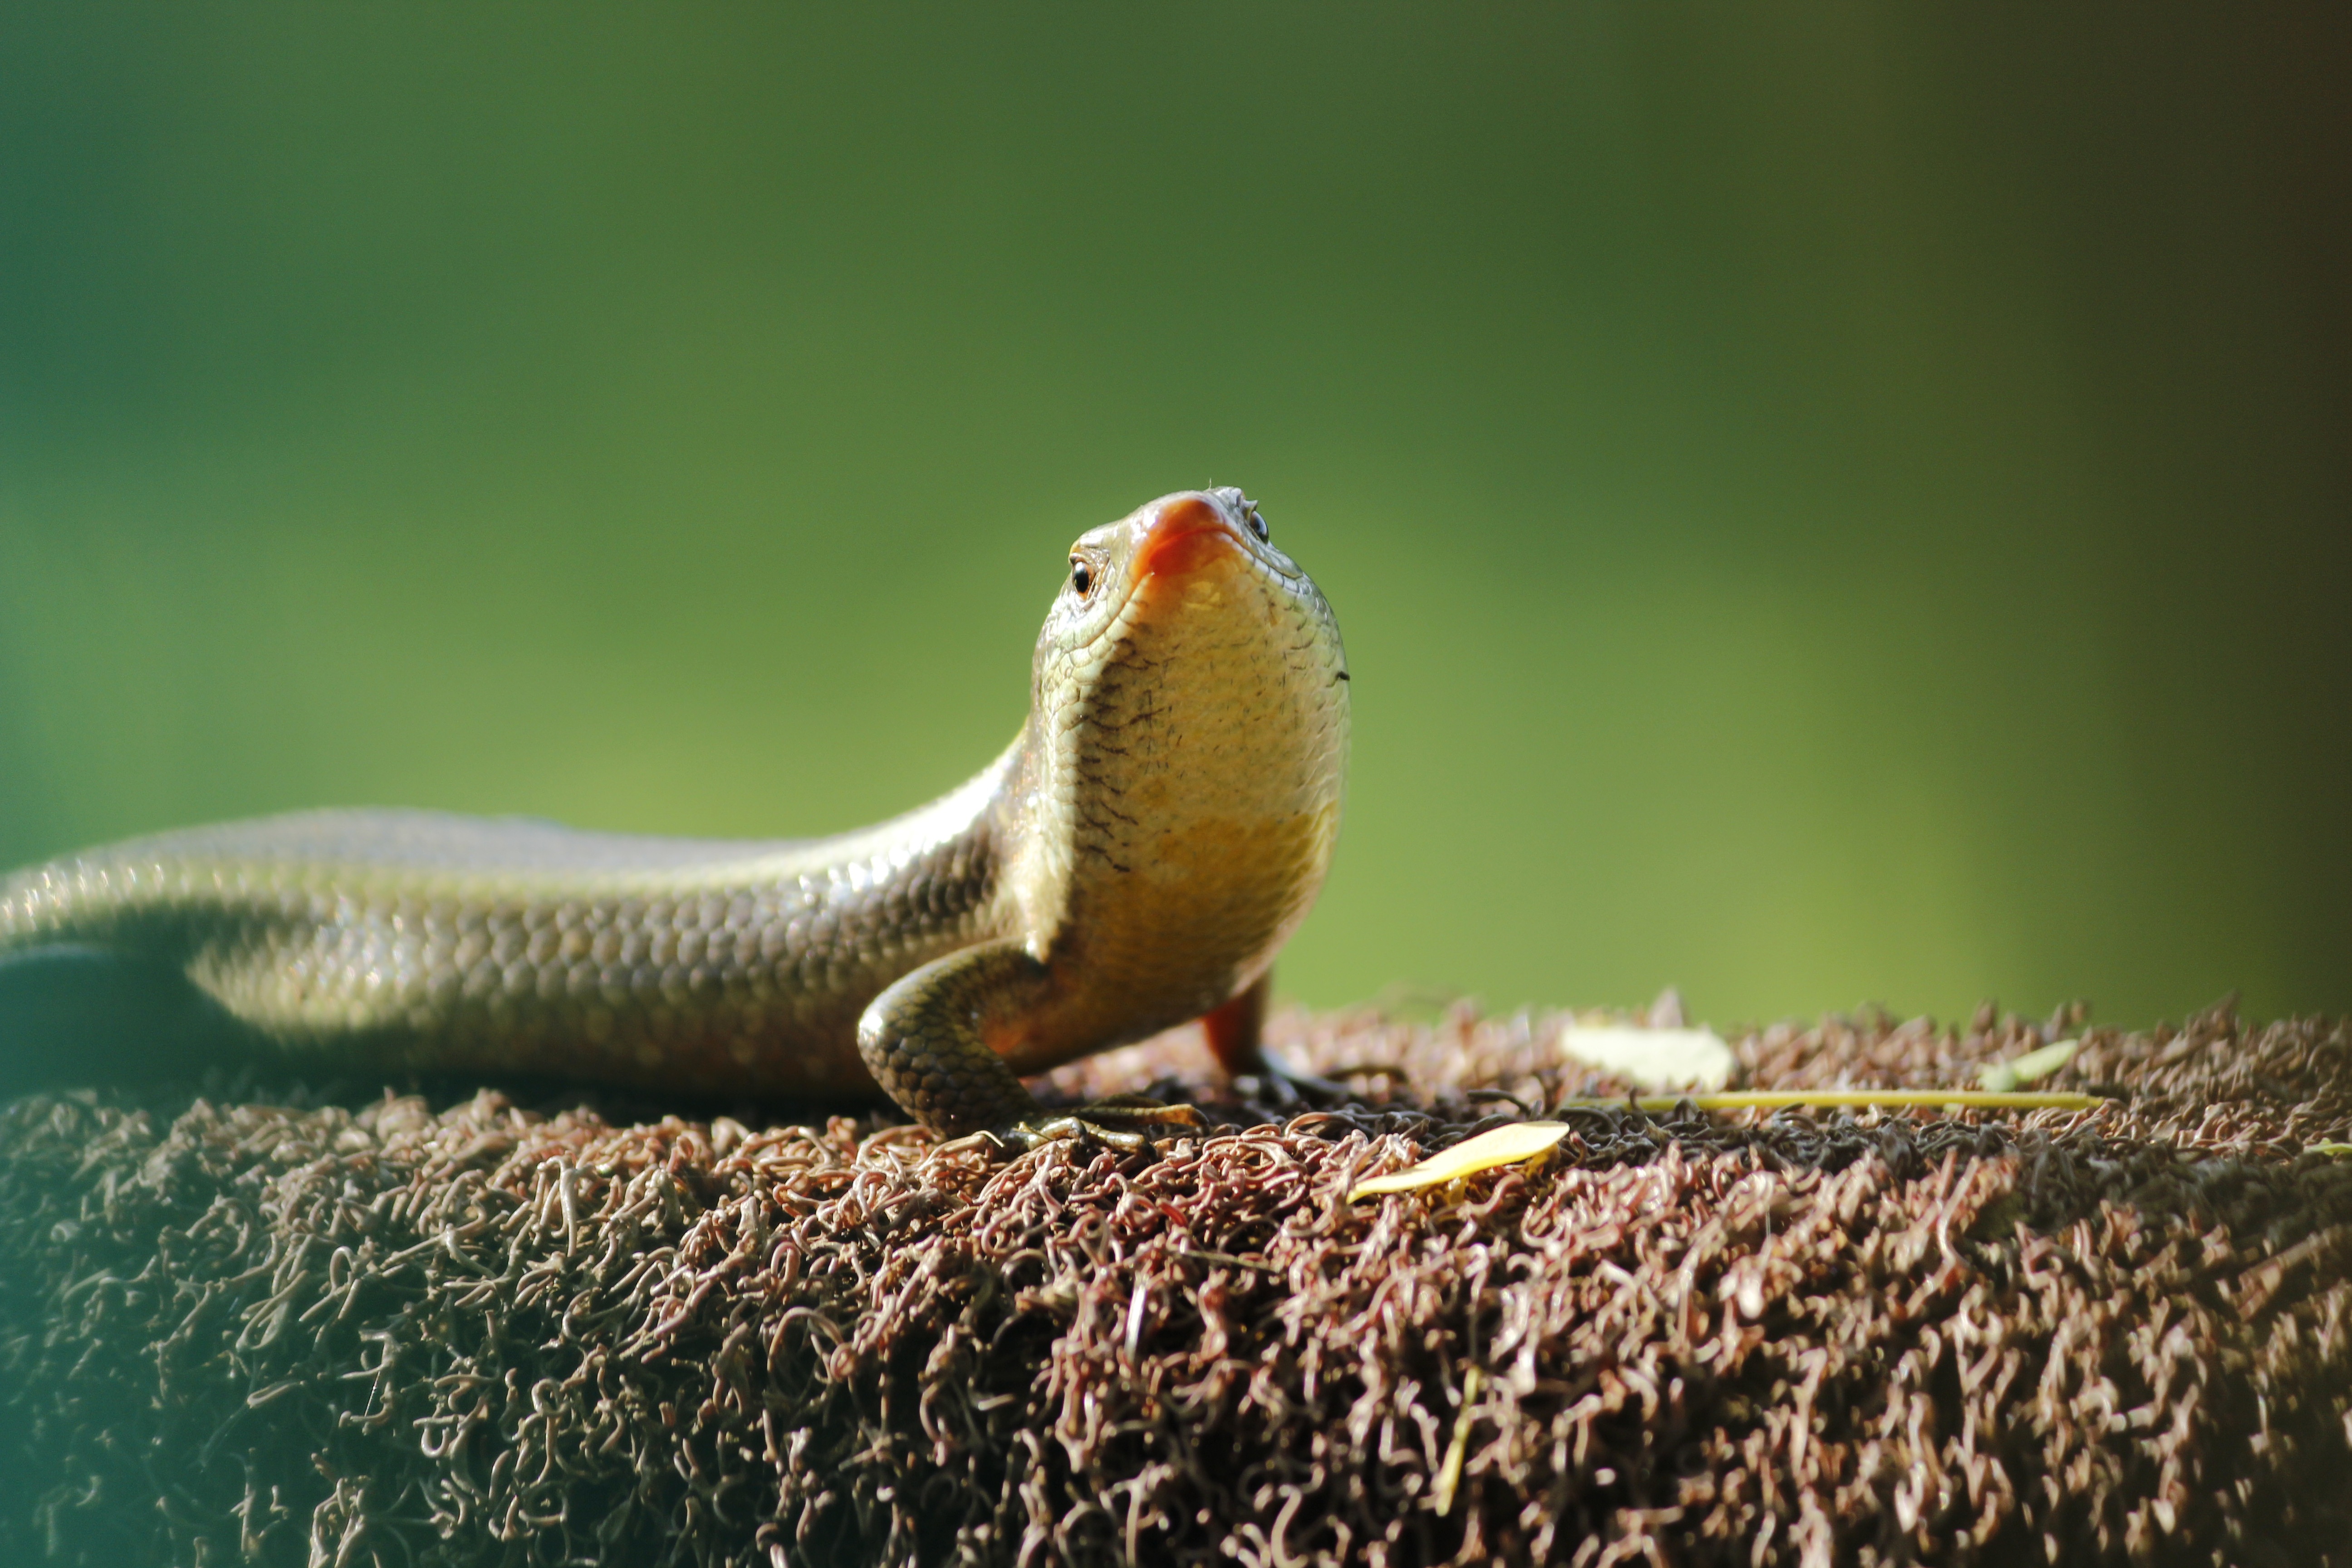
nature, rock, bird, animal, cute, wildlife, environment, green, jungle, beak, natural, colorful, close, fauna, lizard, close up, outdoors, skin, vertebrate, creature, dragon, macro photography